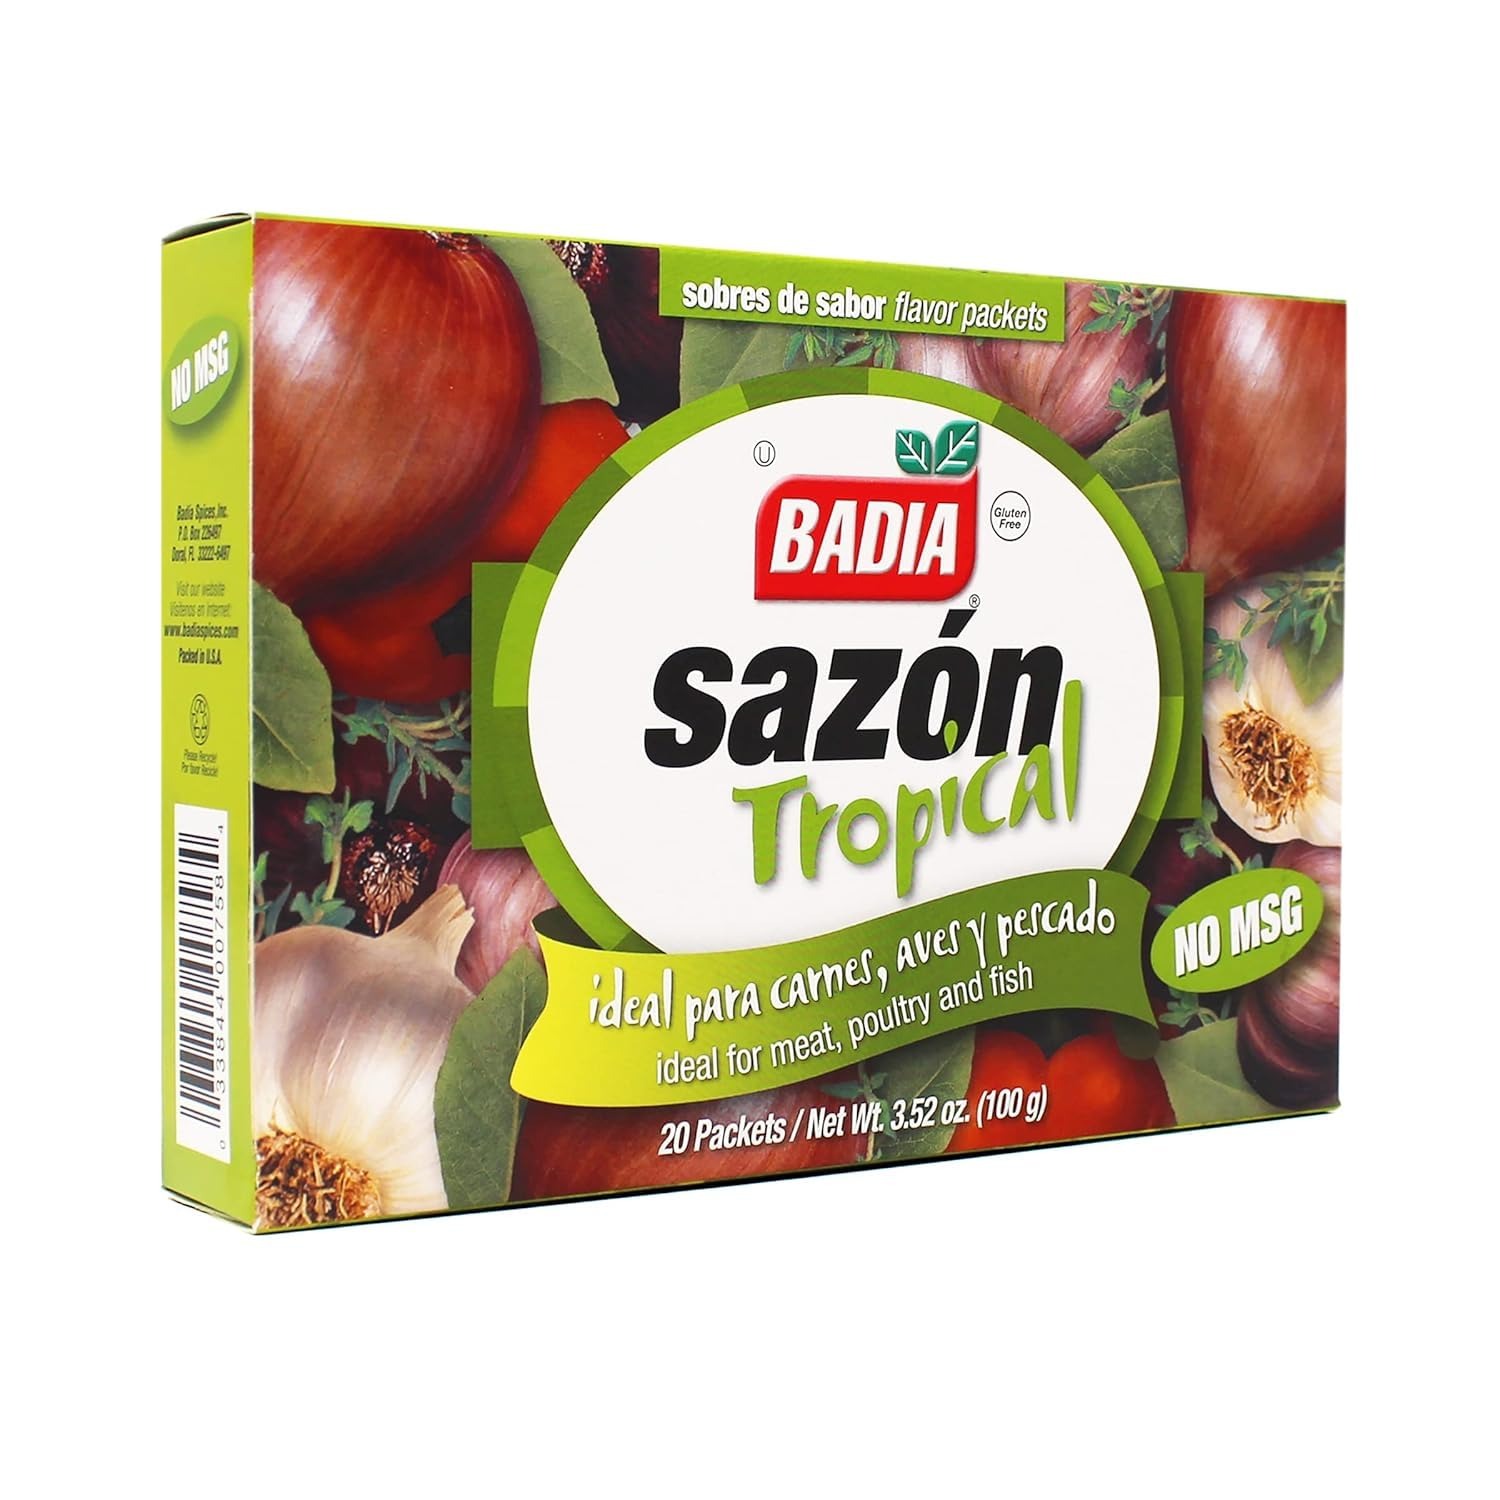
Item Name: Badia Sazon Tropical No Mgs, 3.52 oz
Bullet Point 1: No MSG, Gluten-free, MSG-free seasoning is kosher
Bullet Point 2: 20 Count
Value: 3.52
Unit: Ounce

Price: 8.5